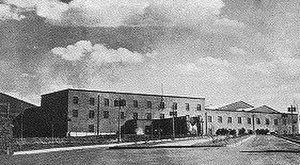
L'association cinématographique du Mandchoukouo, aussi connue sous le nom de « Production cinématographique de Mandchourie », est une société de production de cinéma japonaise basée au Mandchoukouo et active durant les années 1930 et 1940.